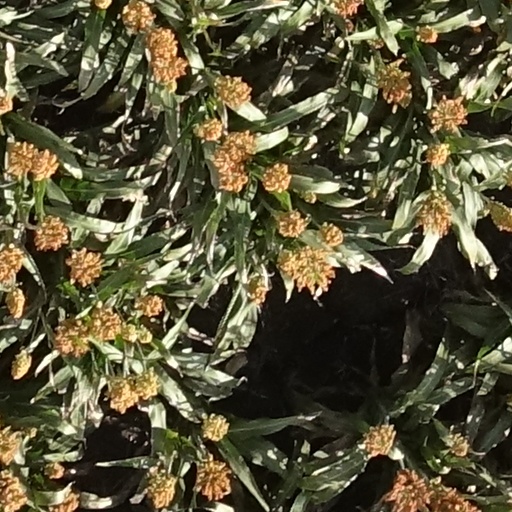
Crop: sorghum